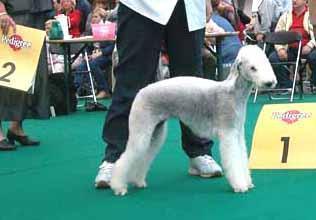
Bedlington_terrier